Stratford, London

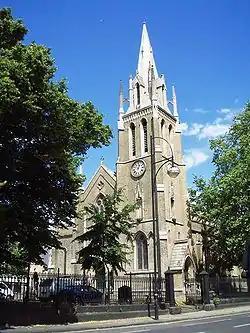
St John's Church in Stratford Broadway

A 38 tonne 0-6-0 saddle-tank steam locomotive named "Robert" is displayed in Meridian Square, the forecourt of Stratford Station. It was built in 1933 by the Avonside Engine Company of Bristol for use at the Lamport Ironstone mines railway near Brixworth, Northamptonshire. It was previously an exhibit at the North Woolwich Old Station Museum, but moved to Stratford in 1999. In 2008, it was moved on to the East Anglia Railway Museum at Chappel and Wakes Colne railway station near Colchester; there it was cleaned and repainted at the expense of the Olympic Delivery Authority and returned to Stratford in 2011.